Describe the emotion expressed in this image:  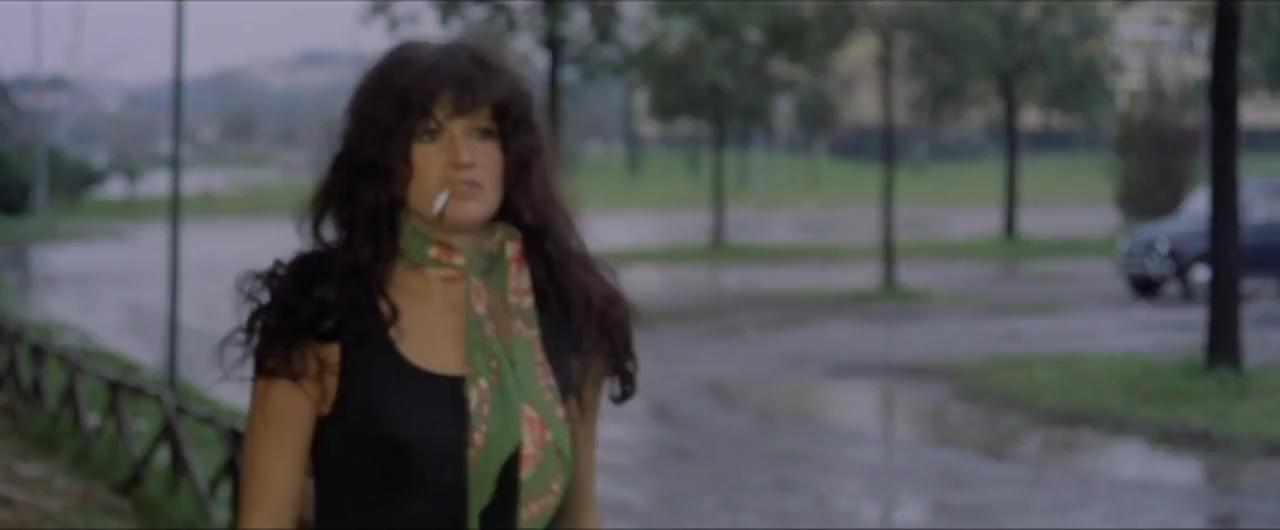
This person displays Pain, valence and arousal with low intensity.